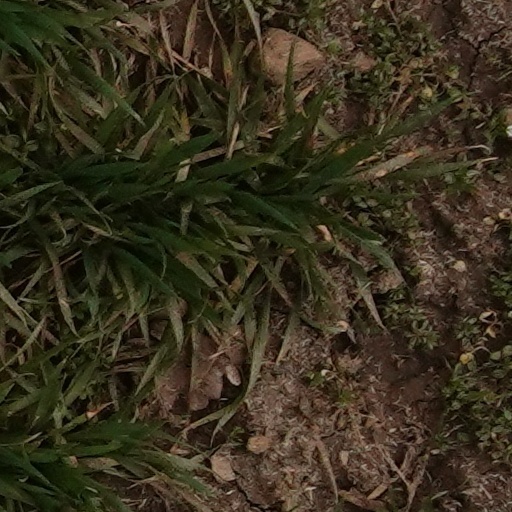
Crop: wheat